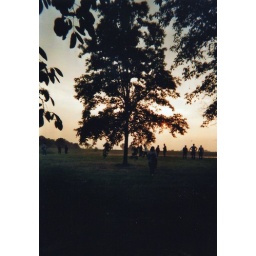
The small girl under the big tree